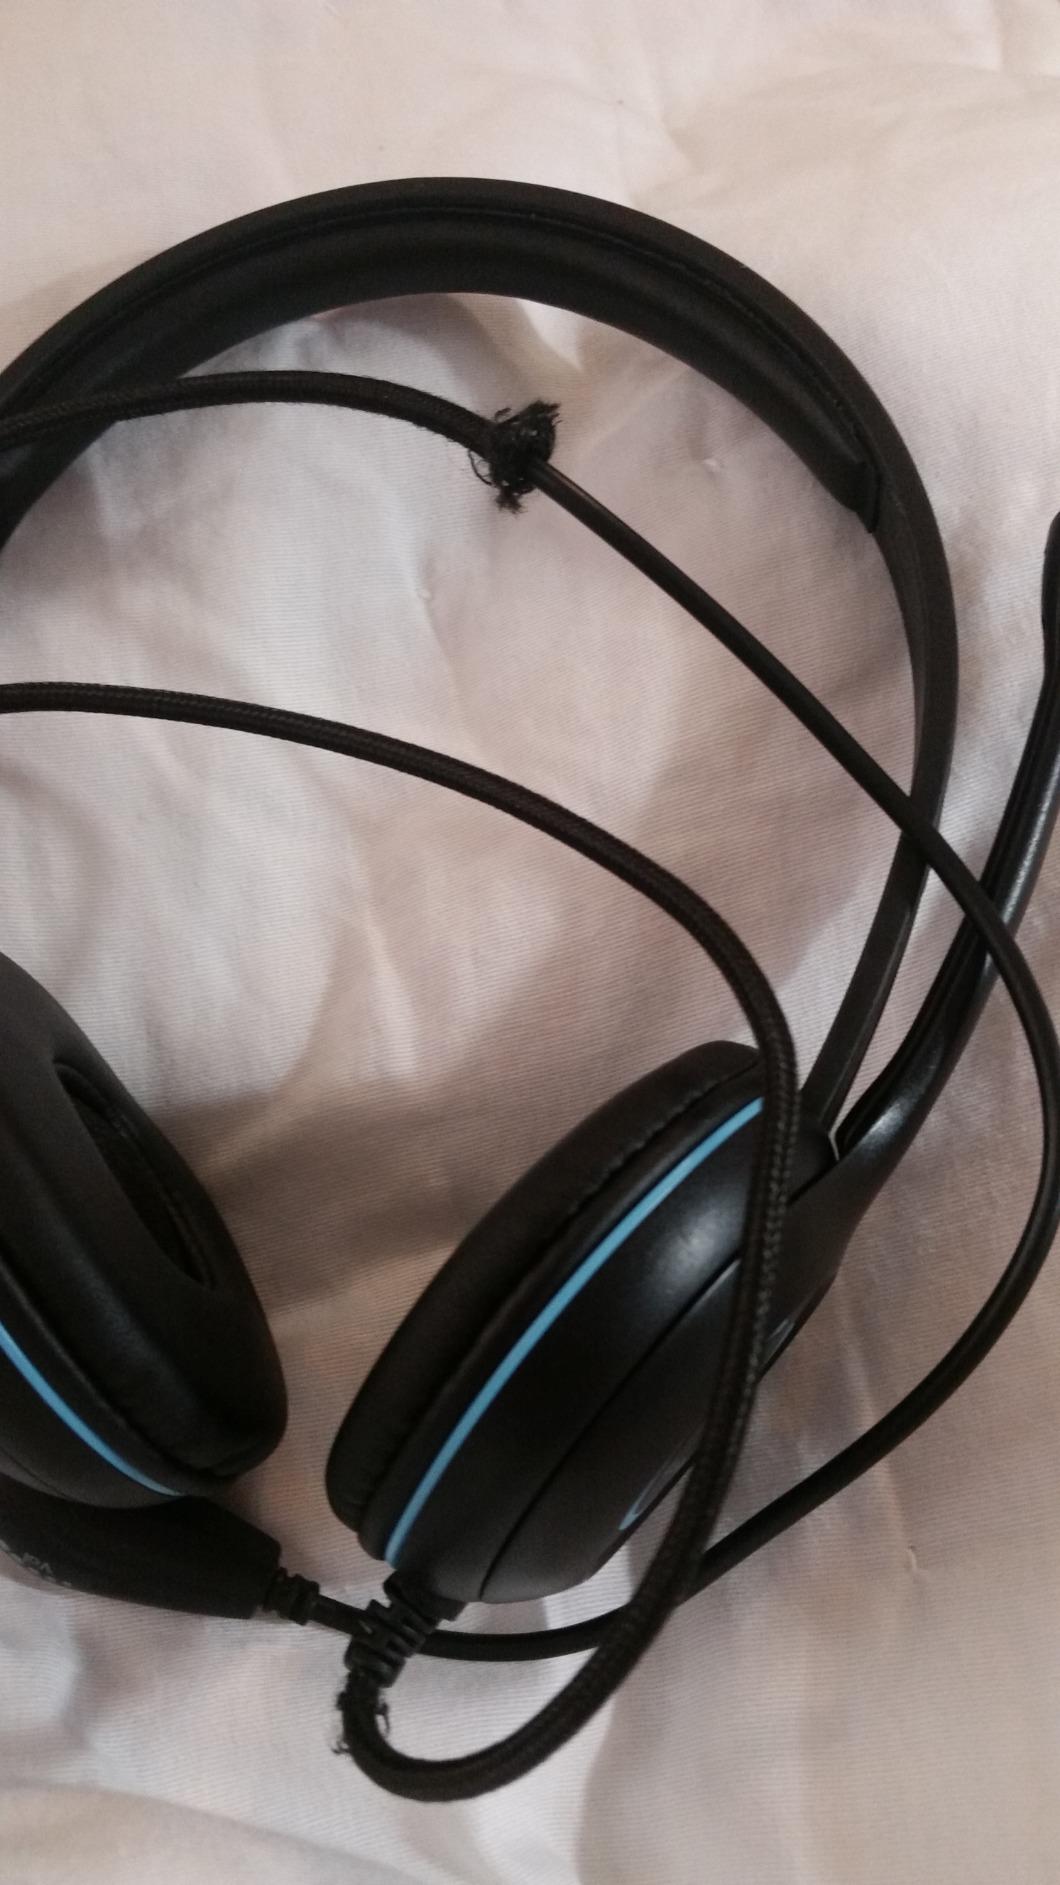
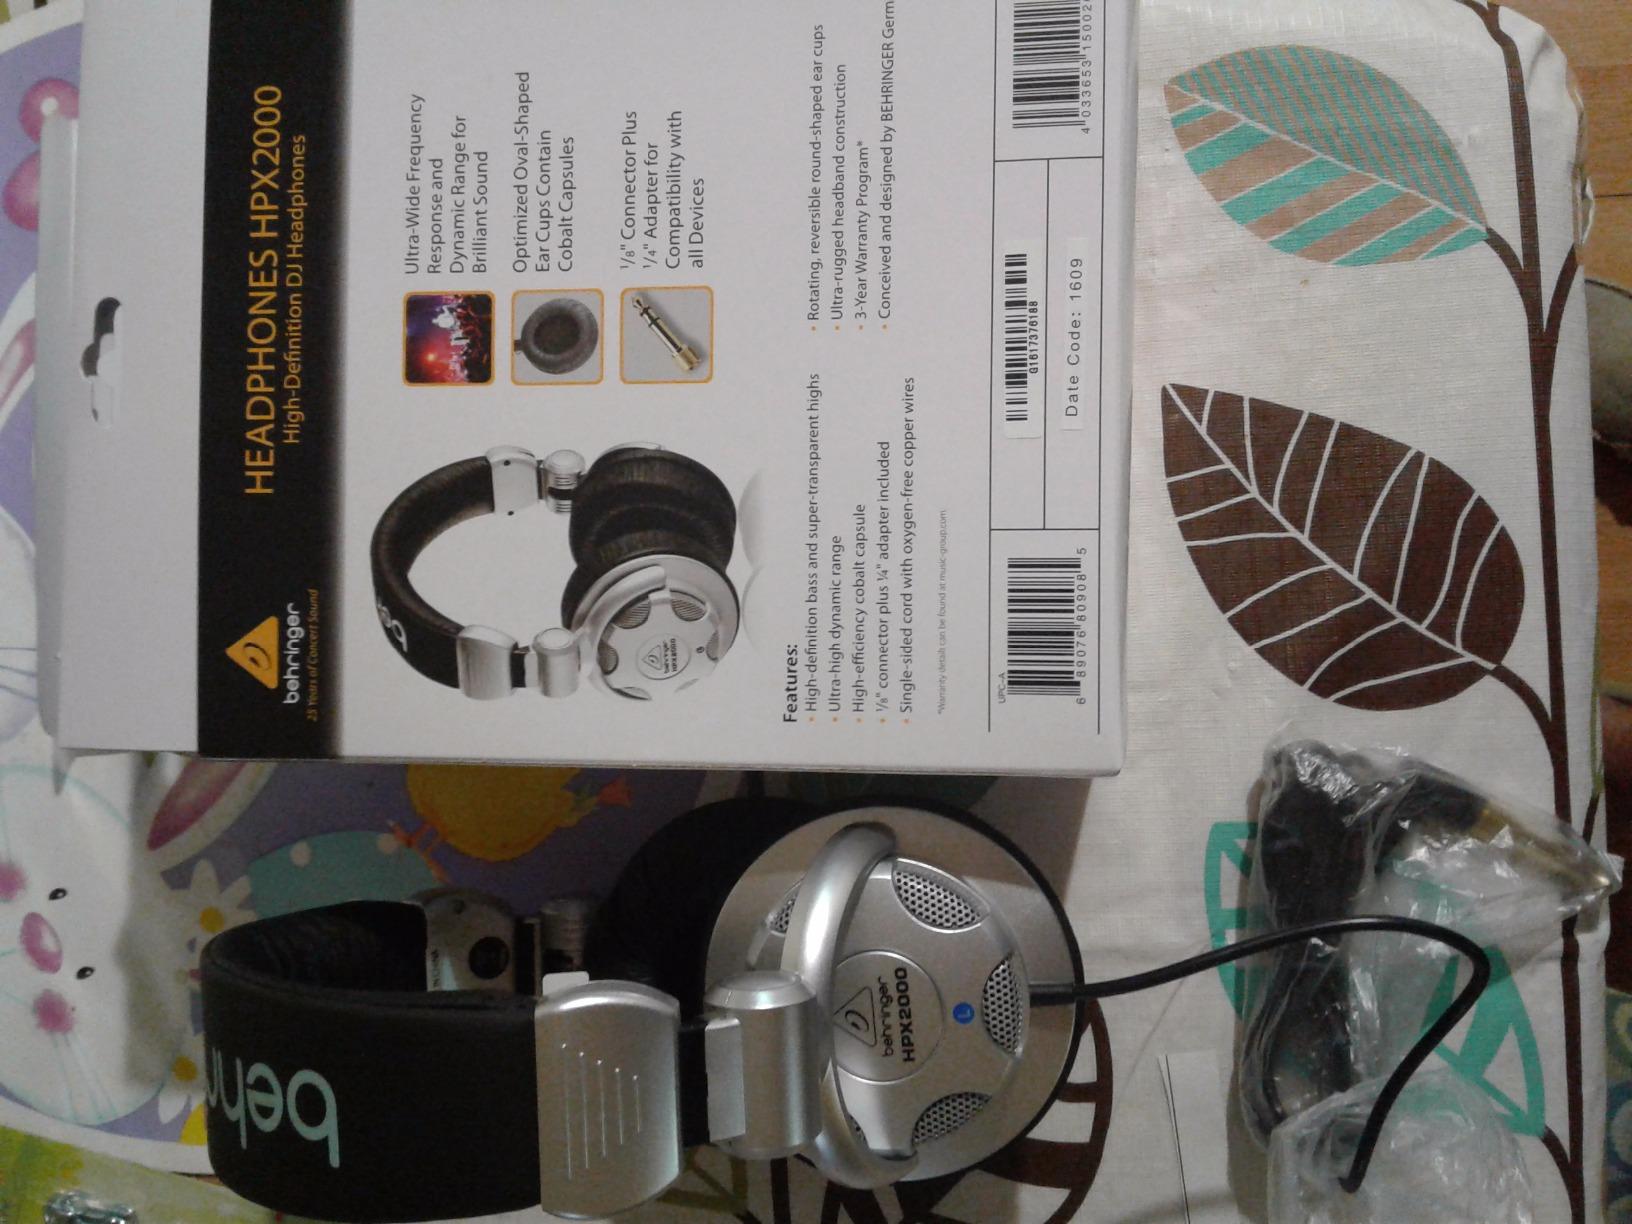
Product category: headphones
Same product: no